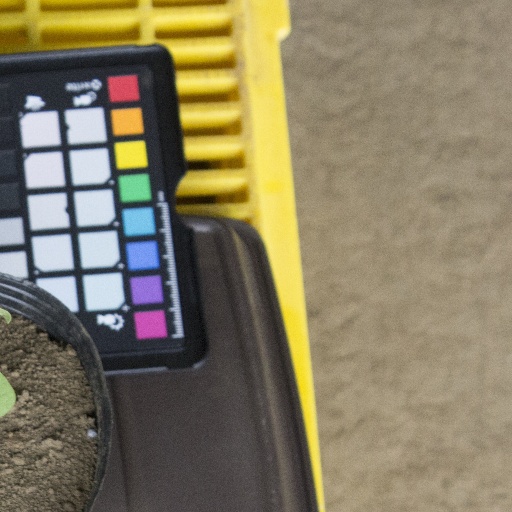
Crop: soybean